Alice Barnett

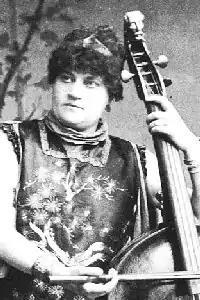
as Lady Jane in "Patience"

Alice Barnett (17 May 1846 – 14 April 1901) was an English singer and actress, best known for her performances in contralto roles of the Gilbert and Sullivan operas with the D'Oyly Carte Opera Company.